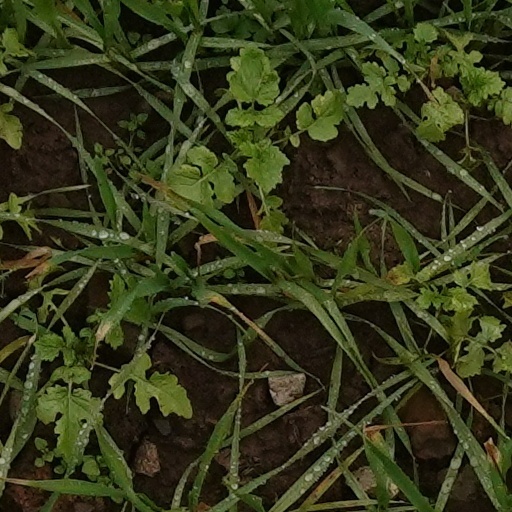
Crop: wheat